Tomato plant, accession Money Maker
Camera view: tilt-top (135 deg); turntable rotation: 60 degrees
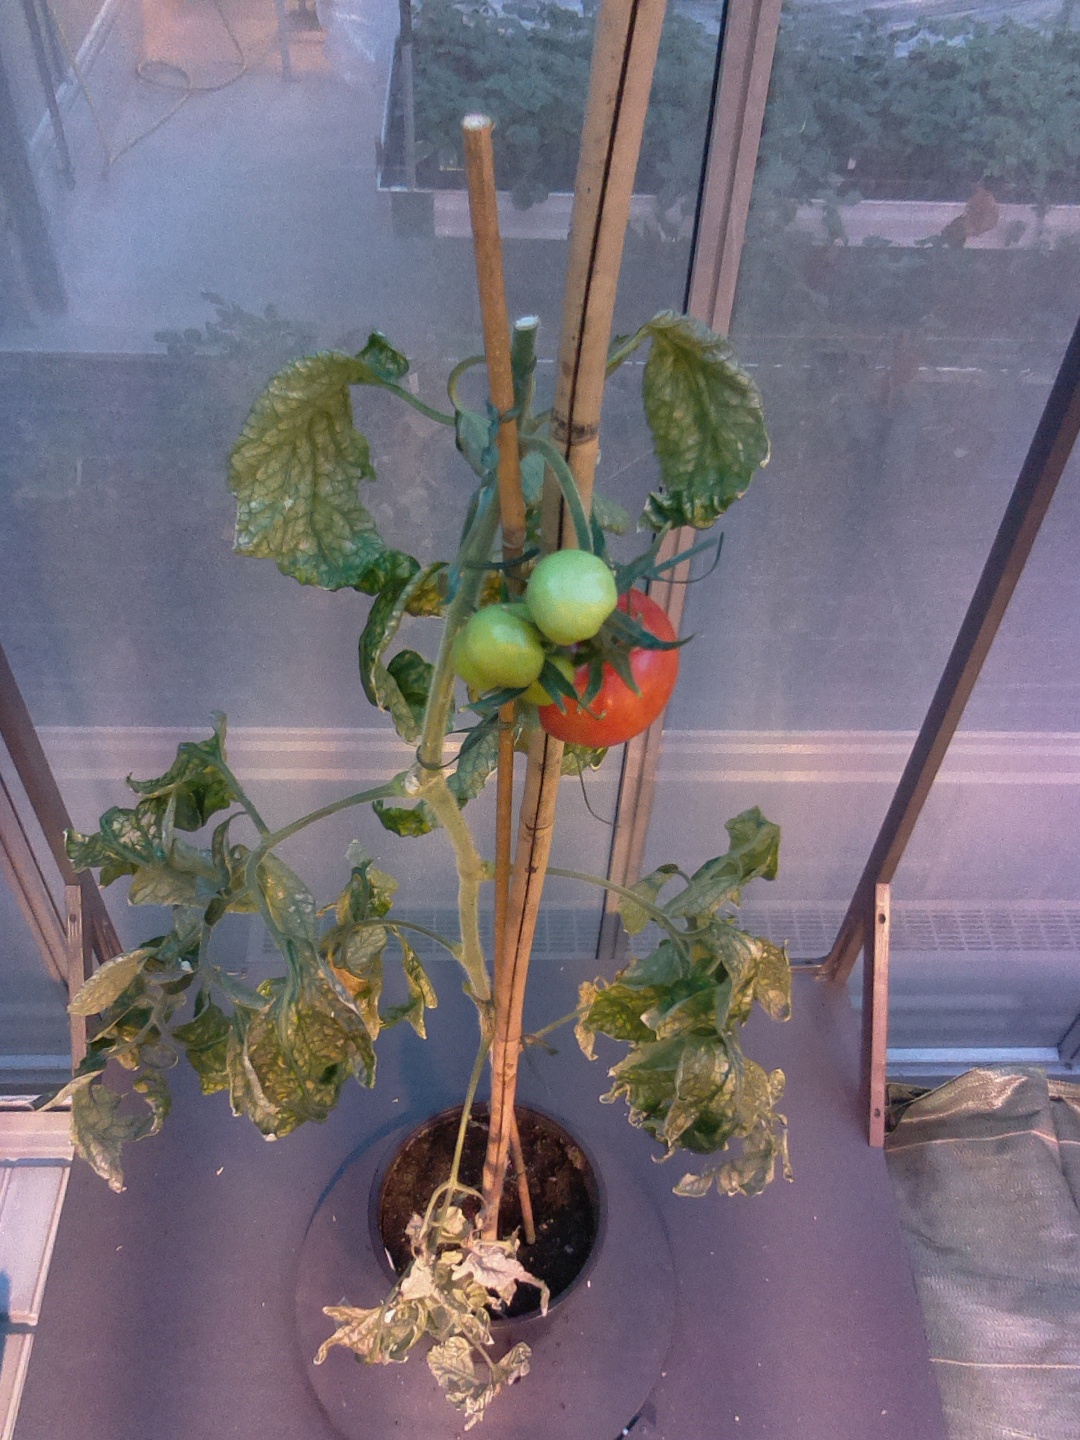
BBCH growth stage 80: fruits start showing typical ripe color (orange -> red)